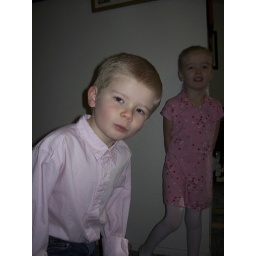
Dressed up for pink day at school.. he was the only boy in pink! Go MOM!